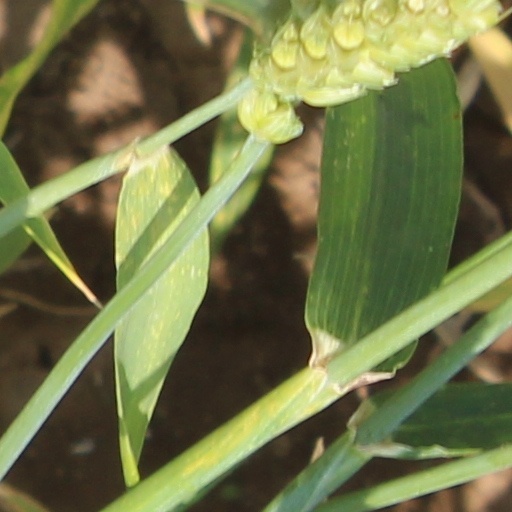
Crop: wheat